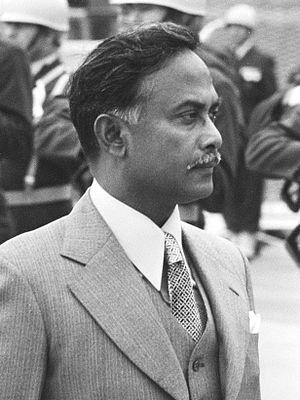
Ziaur Rahman, né le 19 janvier 1936 à Bogra et mort assassiné le 30 mai 1981 à Chittagong, est un militaire et homme d'État bangladais, président du Bangladesh entre 1977 et 1981 pour le Parti nationaliste.